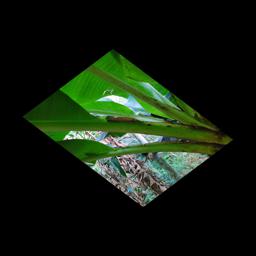
Label: JAHAJI STEM